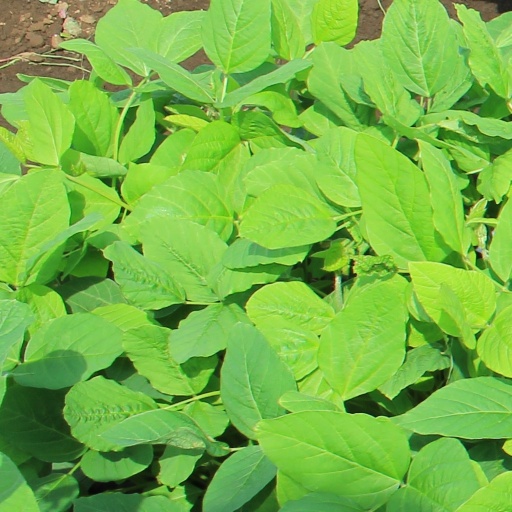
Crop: soybean